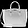
Label: Bag